Traffic Commissioners for Great Britain

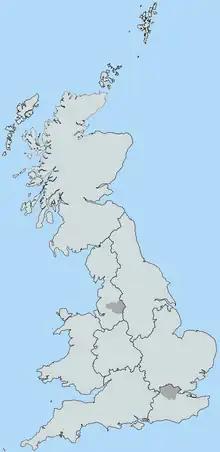
The current traffic areas.

The Traffic Commissioners for Great Britain is a tribunal non-departmental public body, sponsored by the Department for Transport.